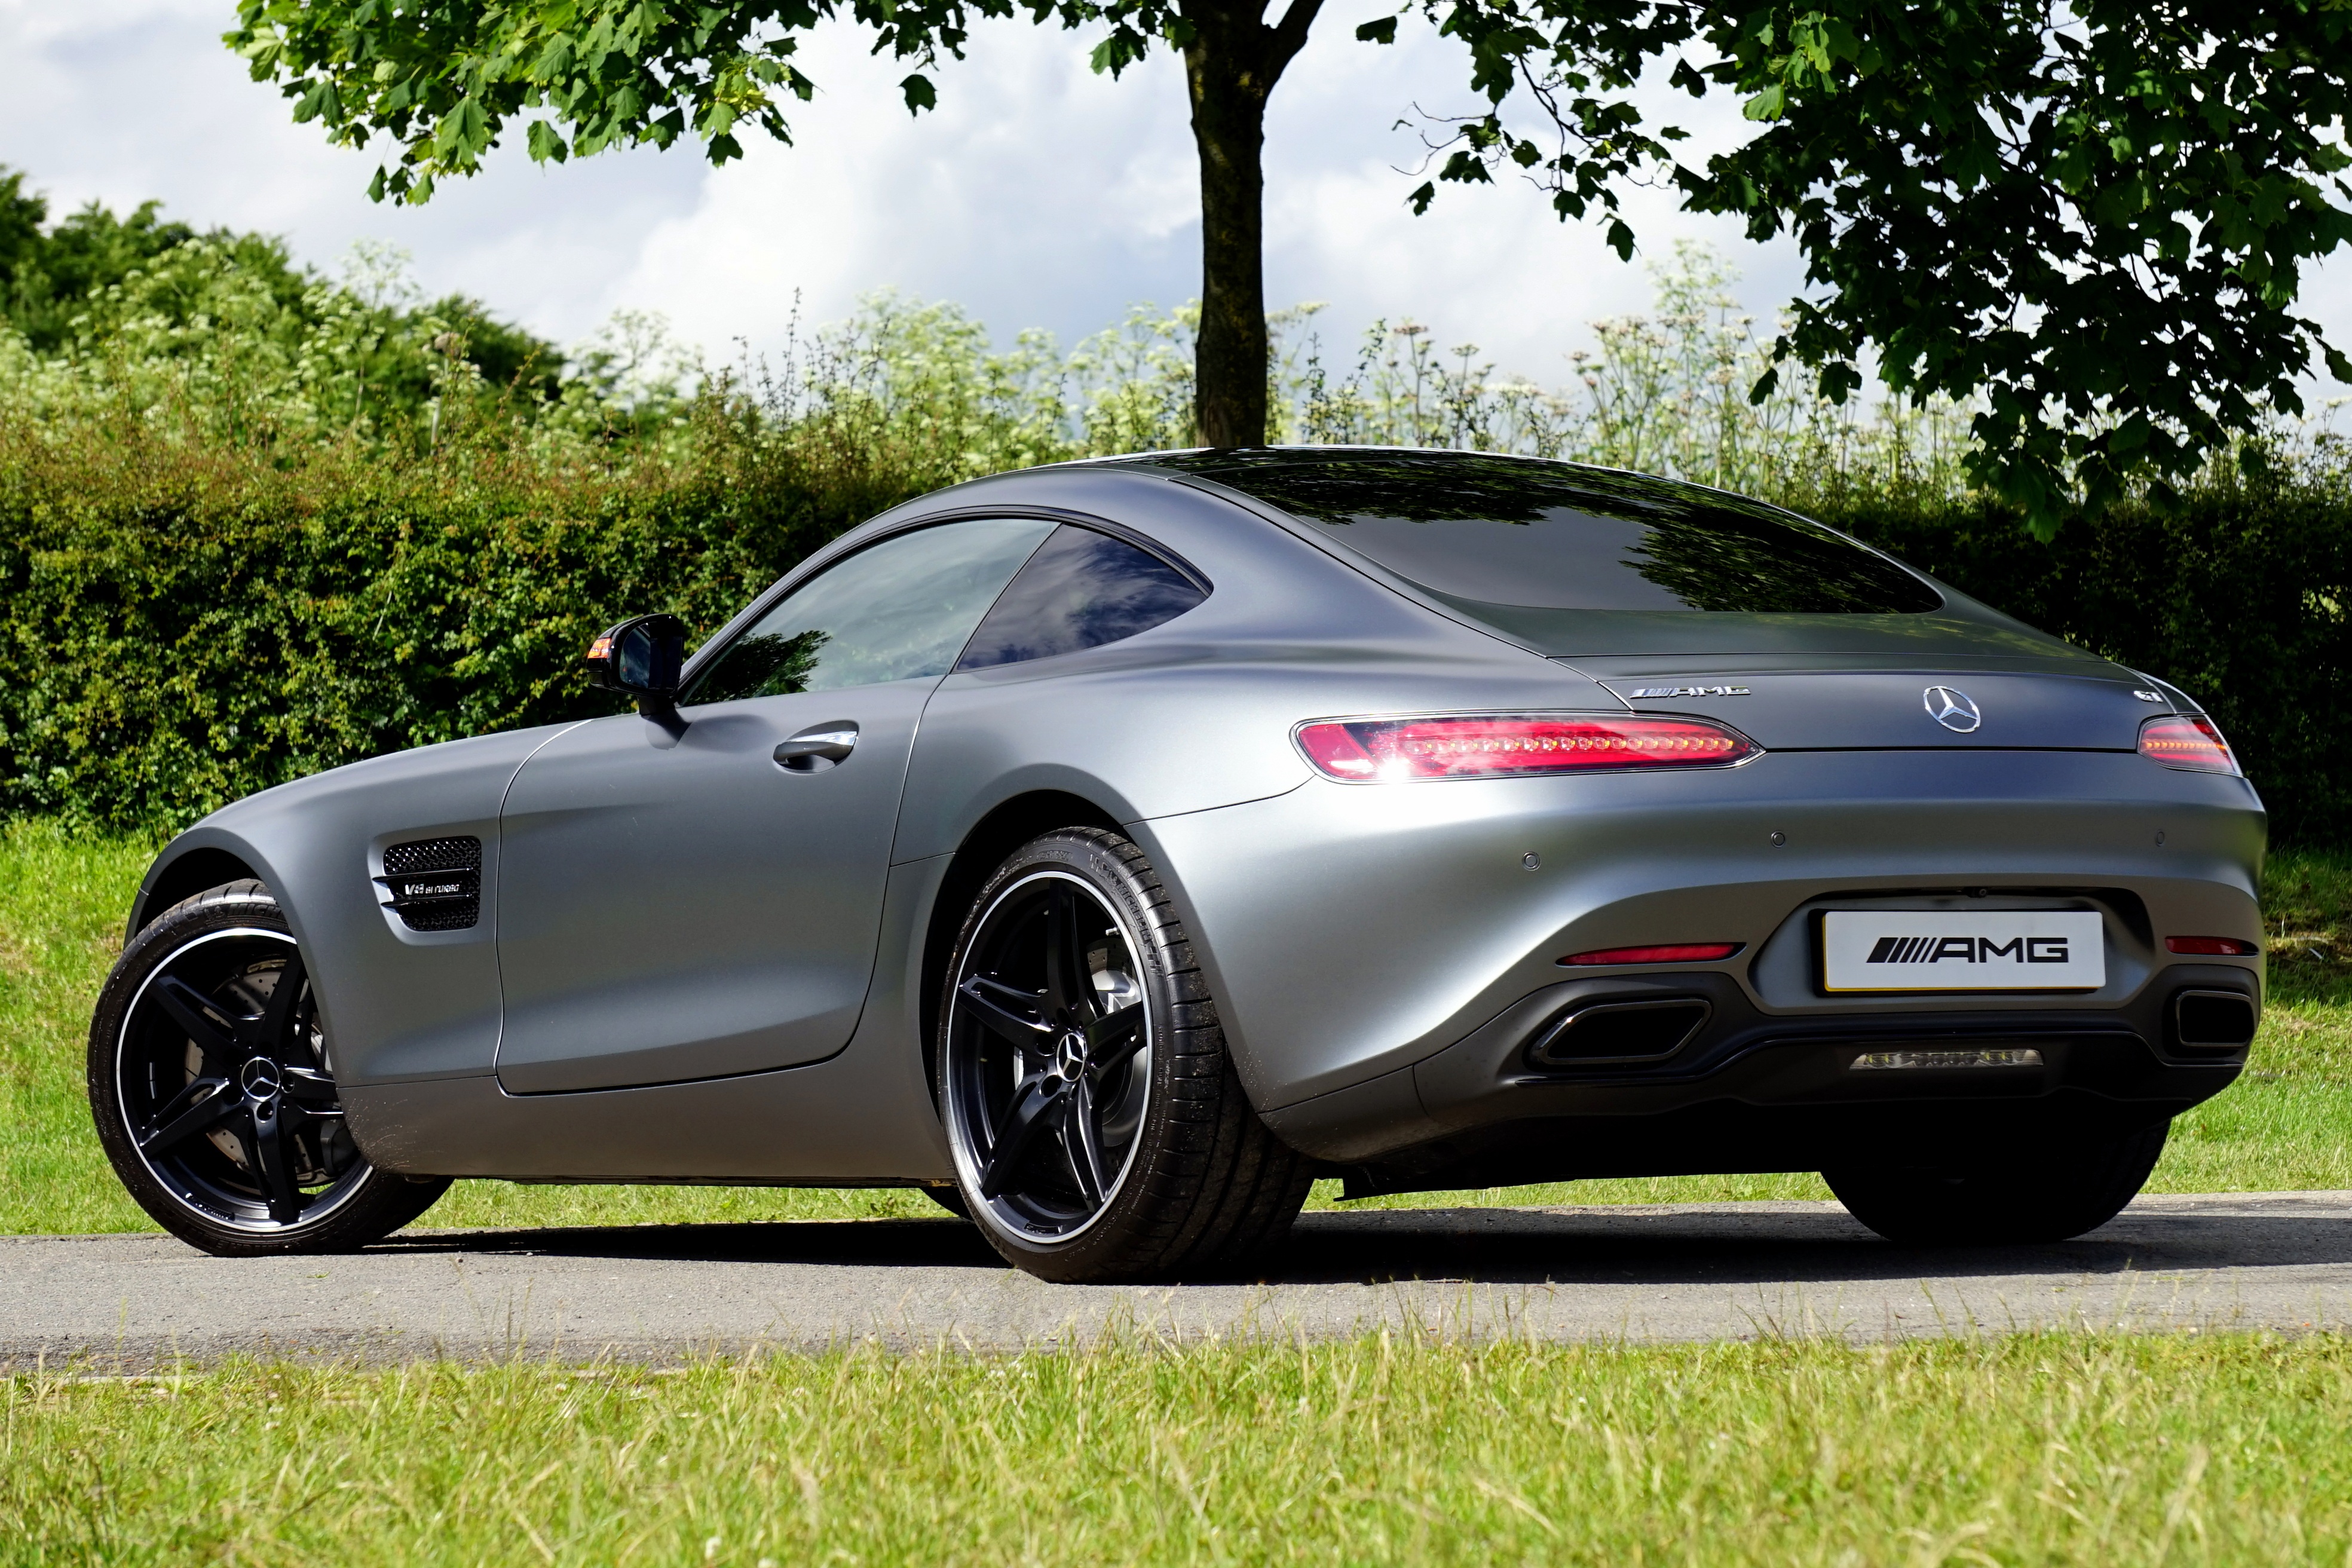
technology, car, wheel, automobile, transport, vehicle, symbol, drive, auto, headlight, speed, modern, emblem, automotive, sports car, headlamp, race, supercar, power, luxury, design, logo, motor, style, mercedes, convertible, edition, fast, badge, mercedes benz, benz, stunning, limited, land vehicle, amg gt, gts, formula one, lewis hamilton, automobile make, automotive exterior, automotive design, luxury vehicle, performance car